Mahamudra

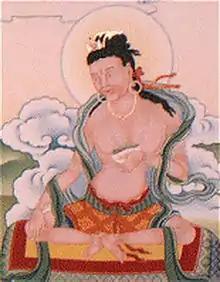
Maitripa

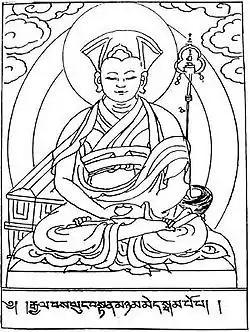
Gampopa (1079–1153), Kagyu founder

All of the various Tibetan mahāmudrā lineages originated with the Mahasiddhas of medieval India (c. 8th to 12th centuries). The earliest figure is the tenth century poet yogi Saraha, and his student Nagarjuna (this tantric figure not to be confused with the earlier philosopher Nagarjuna). Saraha's collections of poems and songs, mostly composed in the apabhramsa language are the earliest Indian sources for mahāmudrā teachings, aside from the Buddhist tantras.